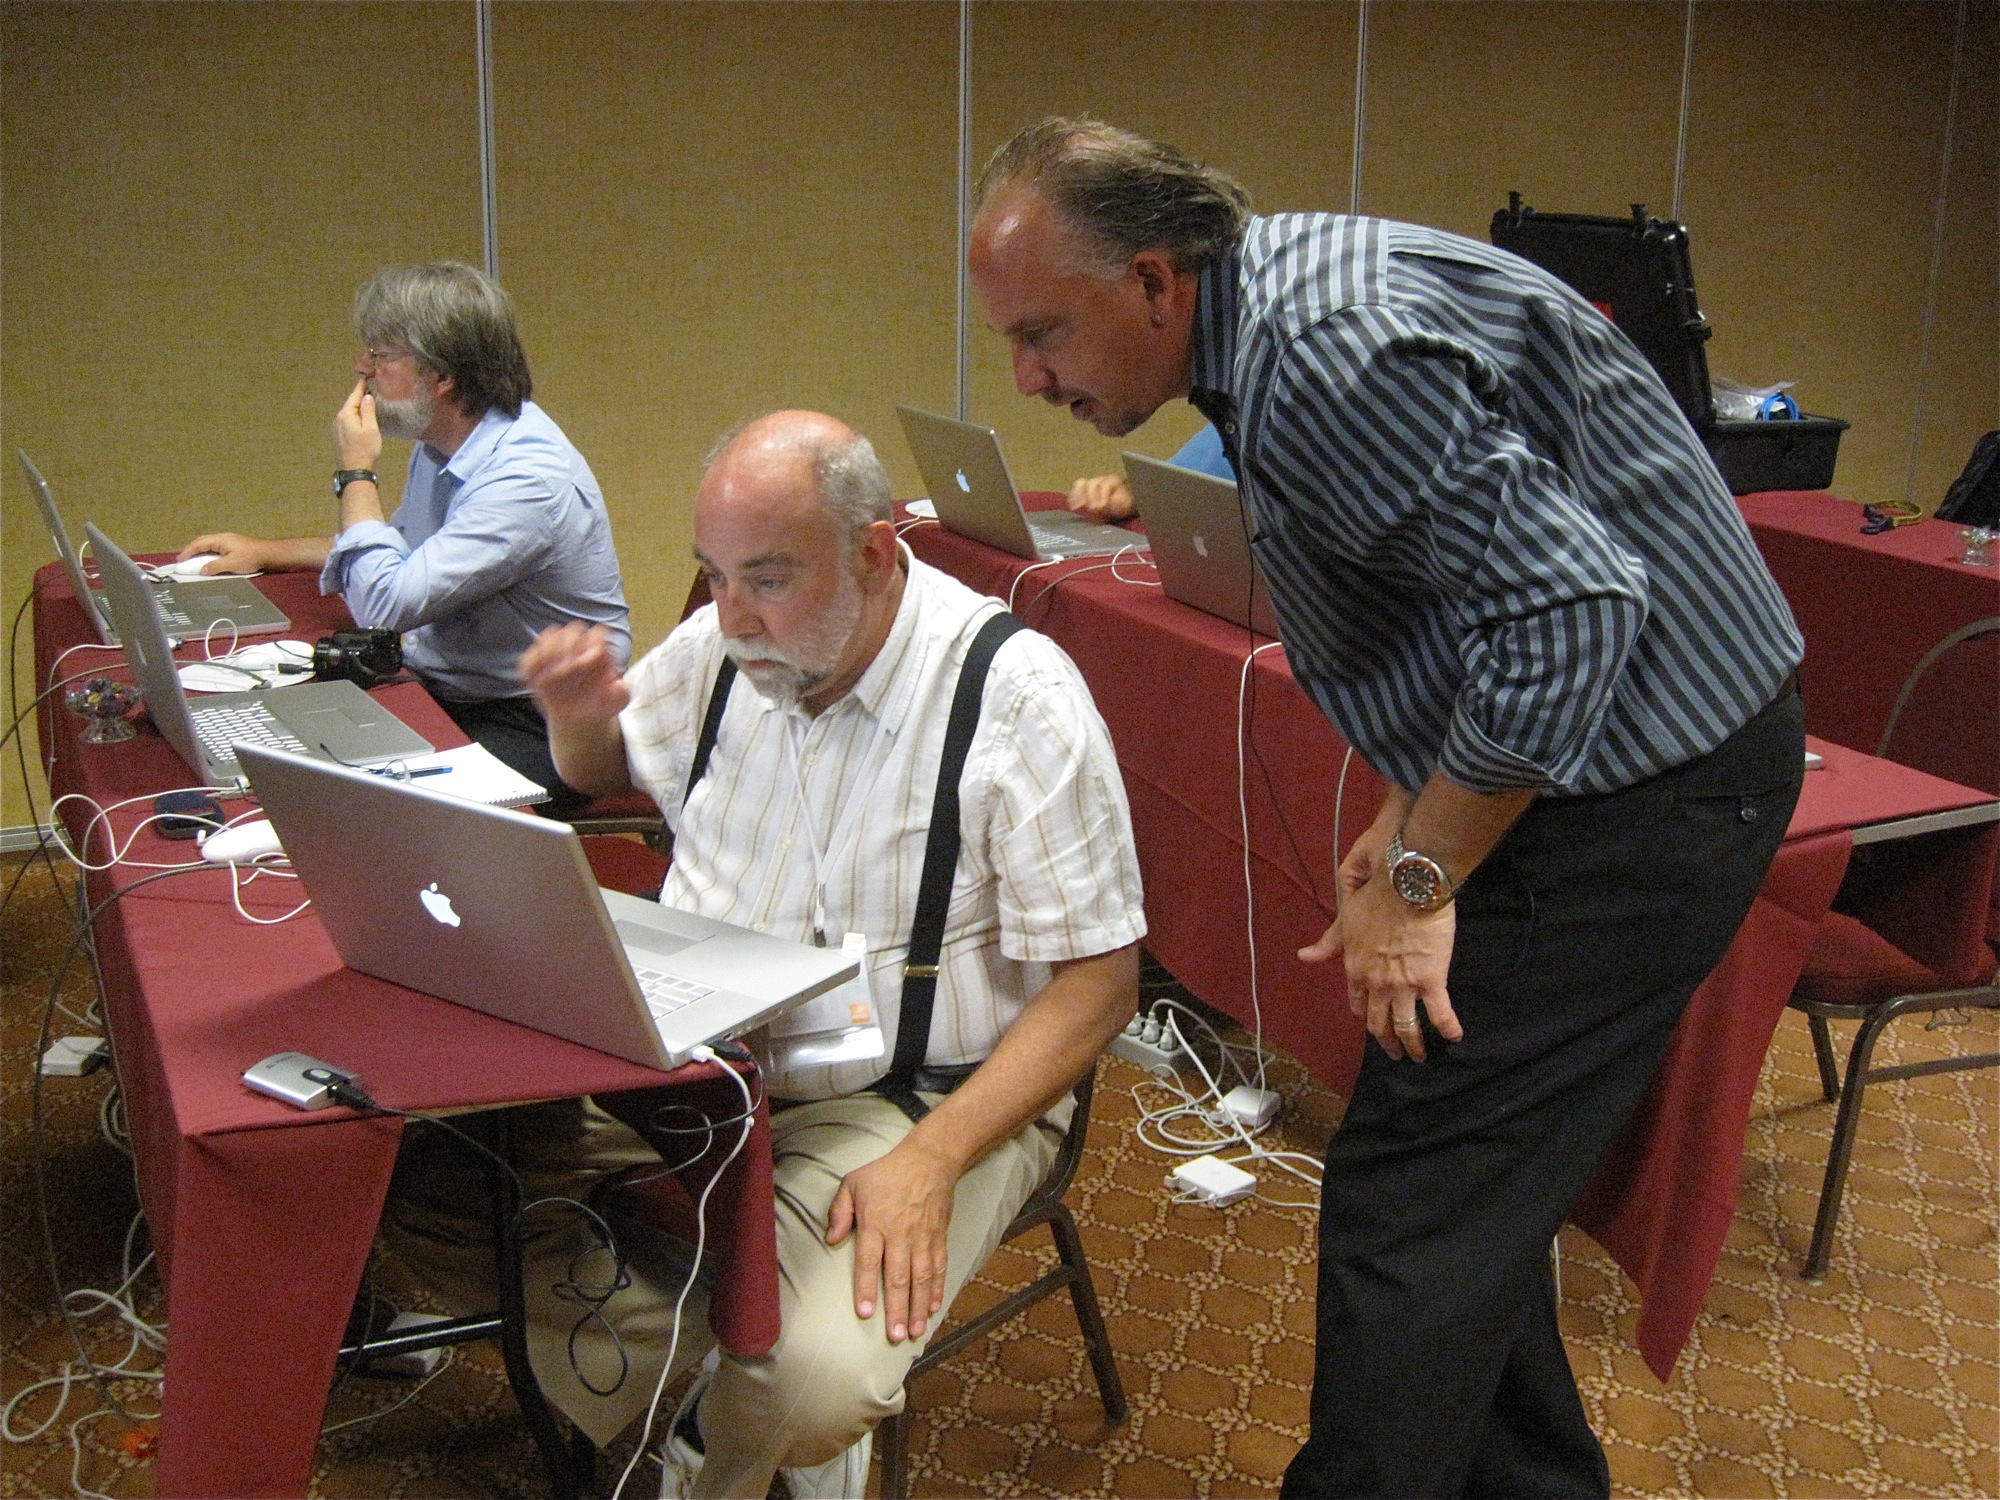
recreation, training, communication, professional, profession, senior citizen, event, nmc2009